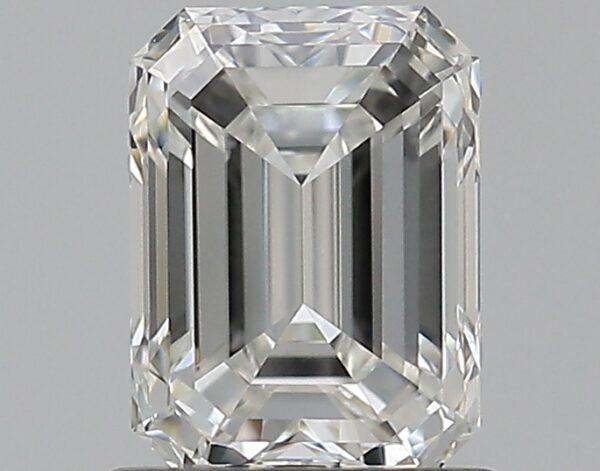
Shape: emerald
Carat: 0.96
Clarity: SI1
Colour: H
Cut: EX
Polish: EX
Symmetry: EX
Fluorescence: N
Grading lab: GIA
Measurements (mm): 6.48 x 4.77 x 3.26